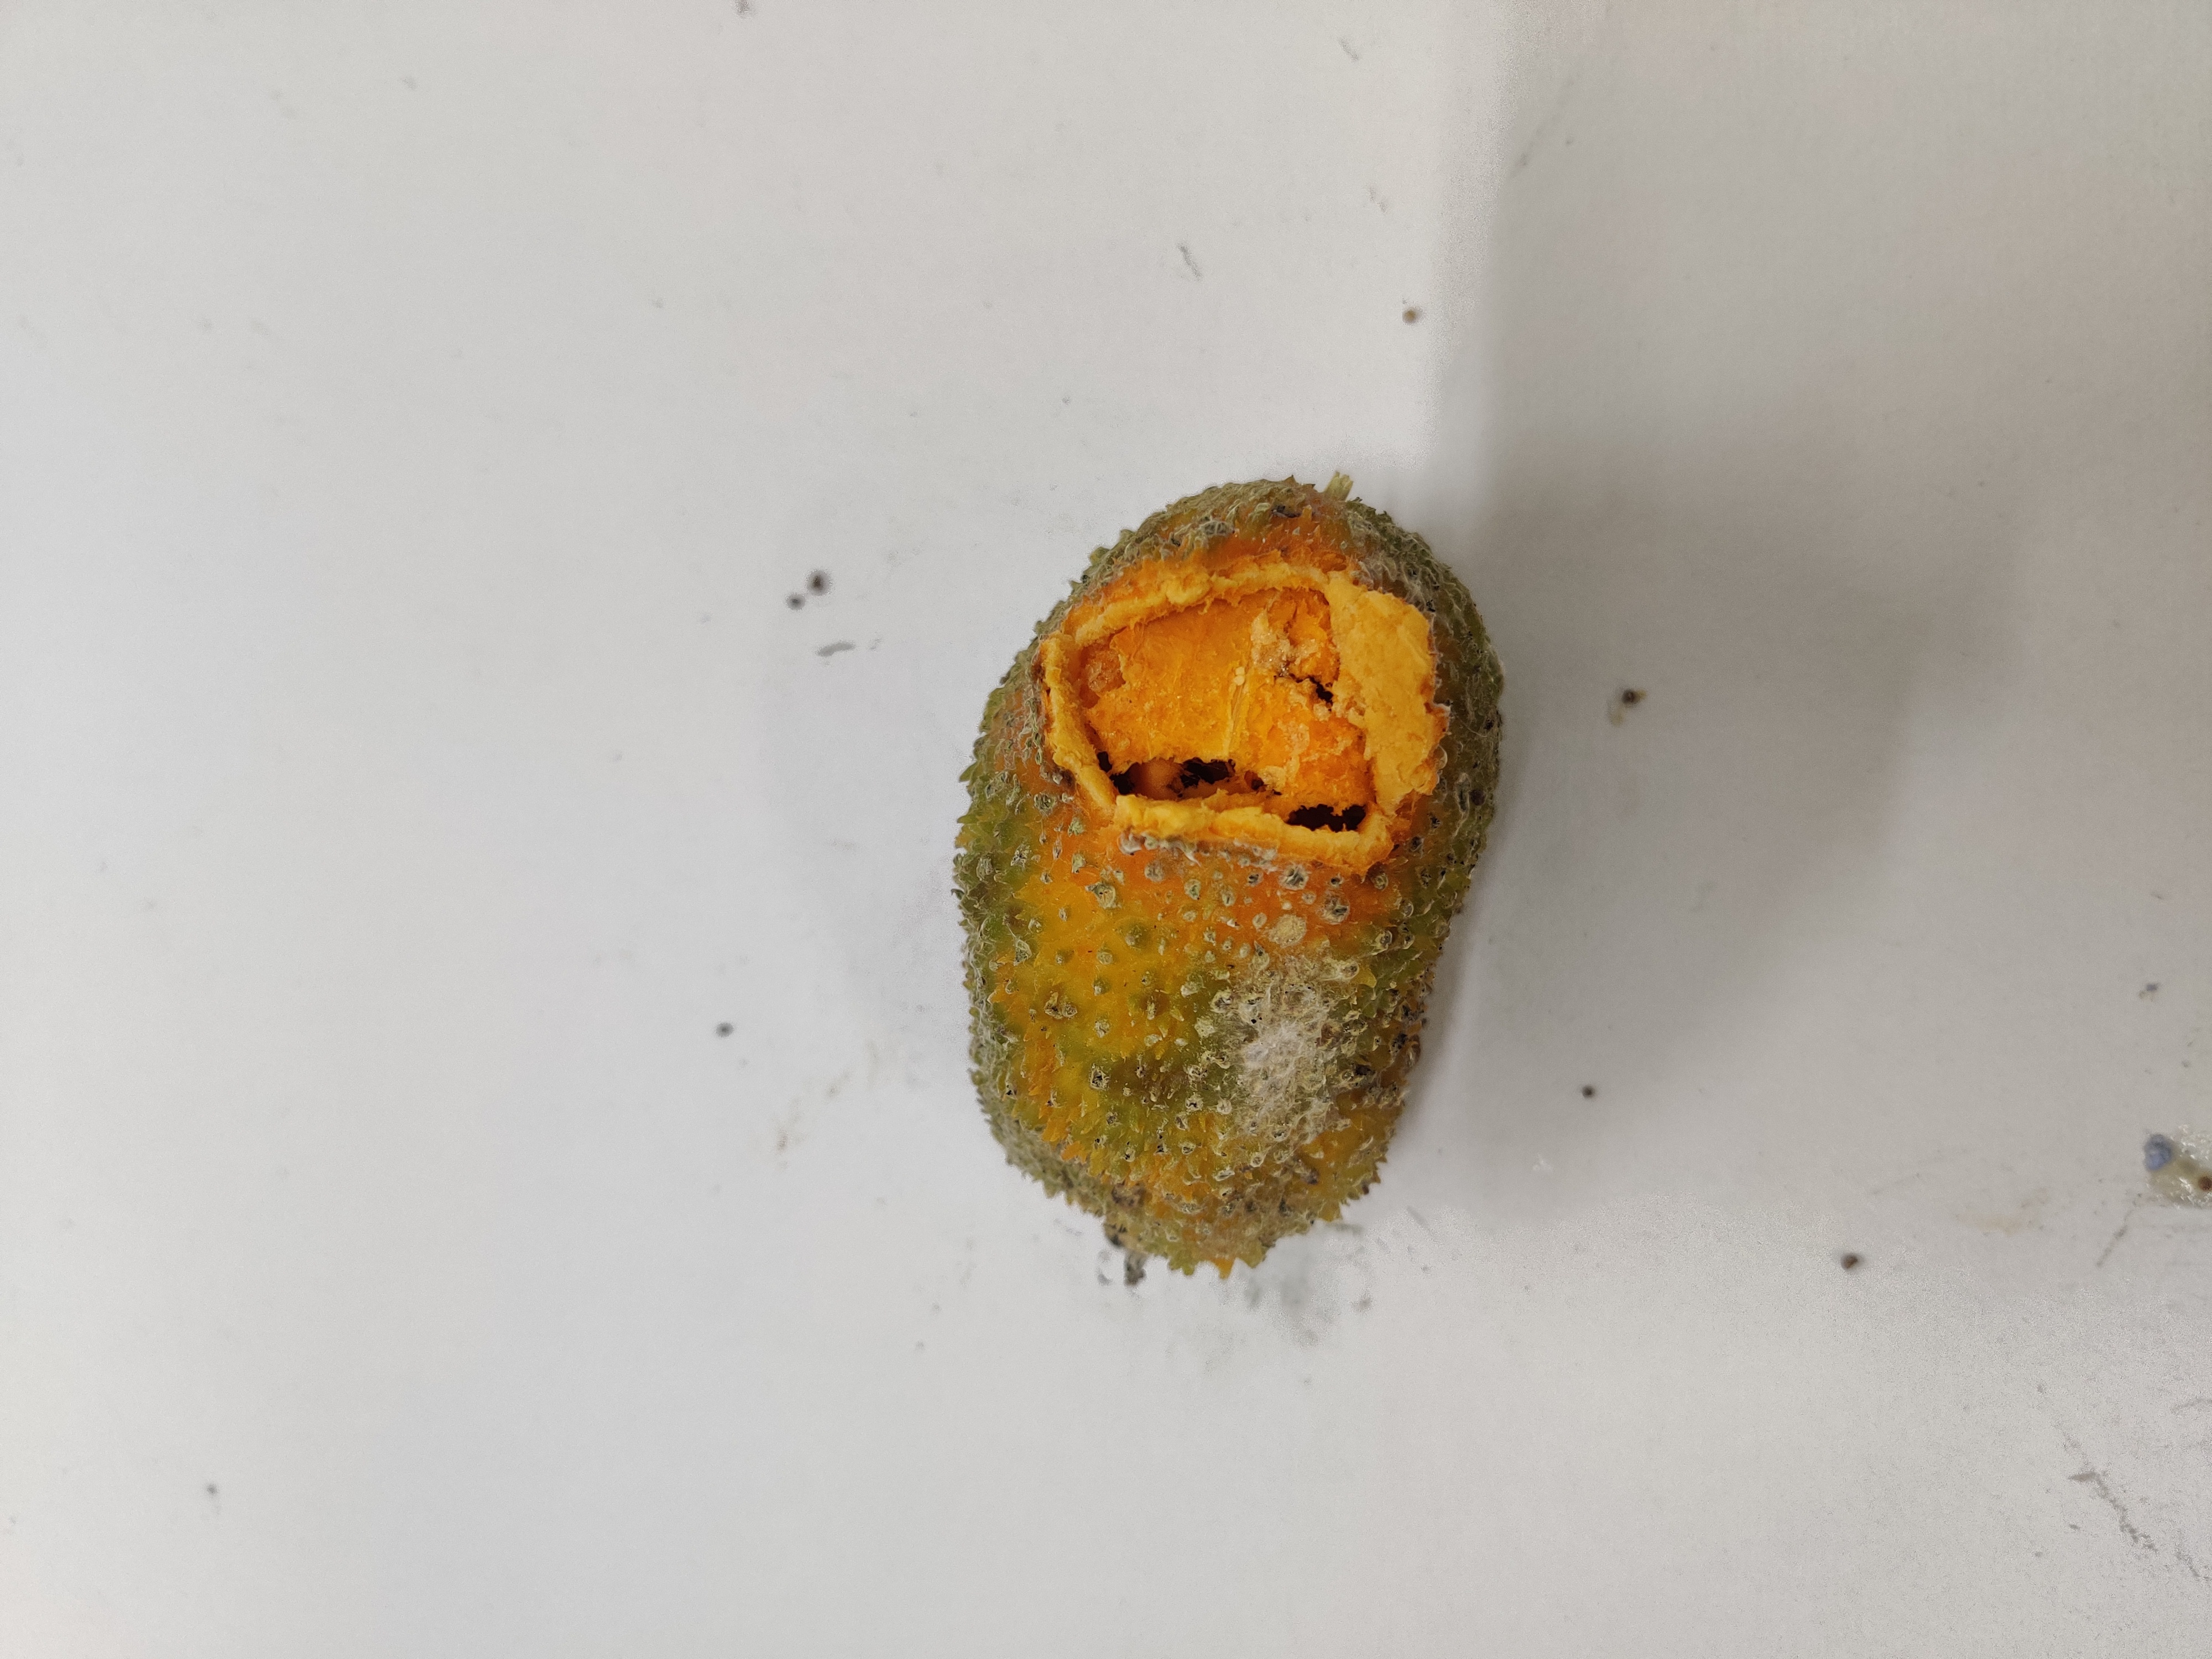
Crop: Spiny Gourd
Condition: Damaged